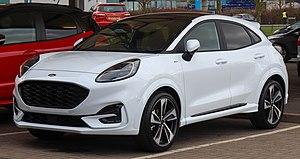
La Puma est un crossover urbain commercialisé par le constructeur automobile américain Ford à partir de décembre 2019. Elle reprend le nom d'un coupé produit par Ford de 1997 à 2002 basé sur une plateforme de Fiesta de troisième génération.